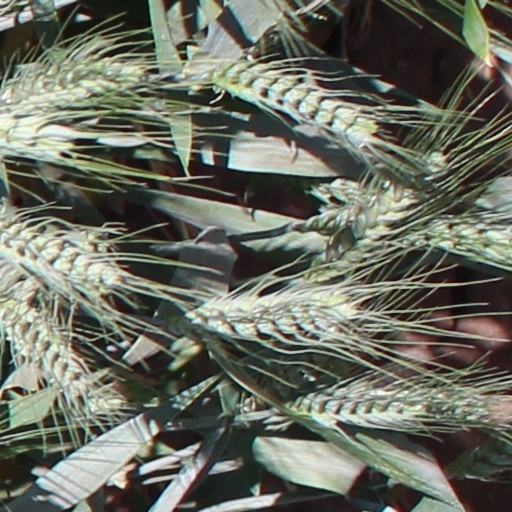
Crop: wheat